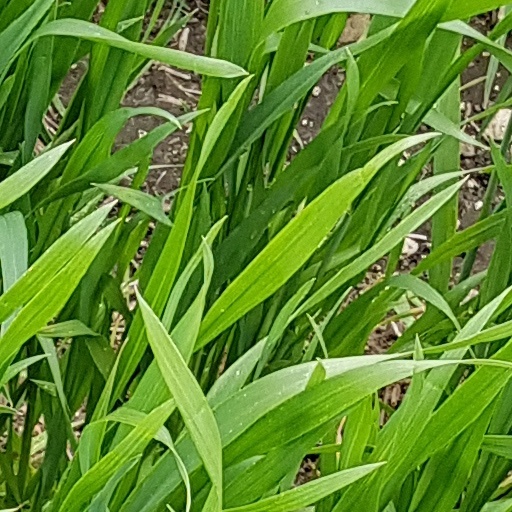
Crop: wheat